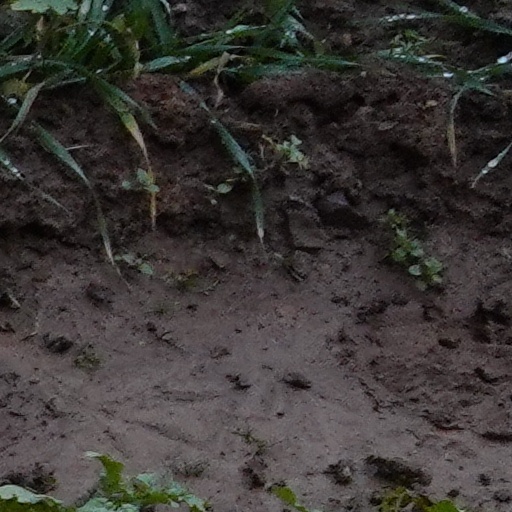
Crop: wheat